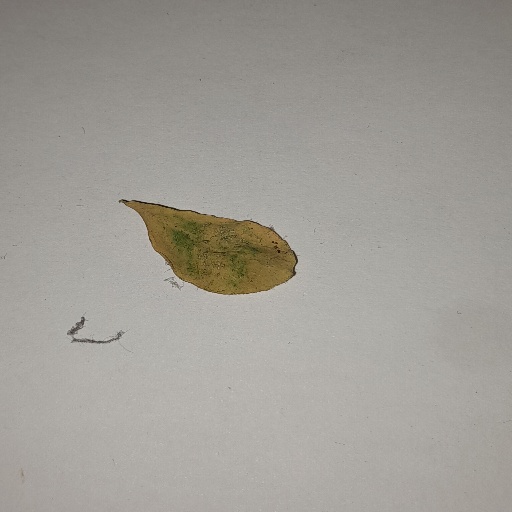
Species: Sojina
Leaf condition: Yellow Leaf